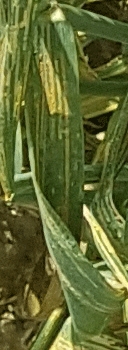
Label: Wheat___Yellow_Rust